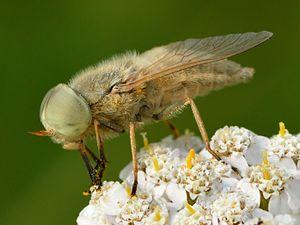
Atylotus est un genre d'insectes diptères de la famille des Tabanidae.